Economic history of the United States

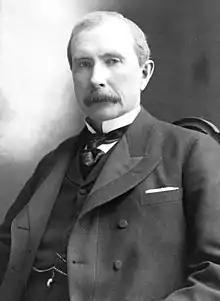
John D. Rockefeller

Companies created new management systems to carry out their operations on a large scale. Companies integrated processes to eliminate unnecessary steps and to eliminate middlemen.